Brenda King

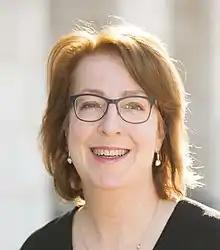

Dame Brenda Mary King, Mrs Sullivan (born 13 June 1964, in Belfast) is the Attorney General for Northern Ireland. Prior to her appointment in 2020, Ms King was First Legislative Counsel in Executive Office, leading the specialist office responsible for the drafting of Northern Ireland Assembly Bills.